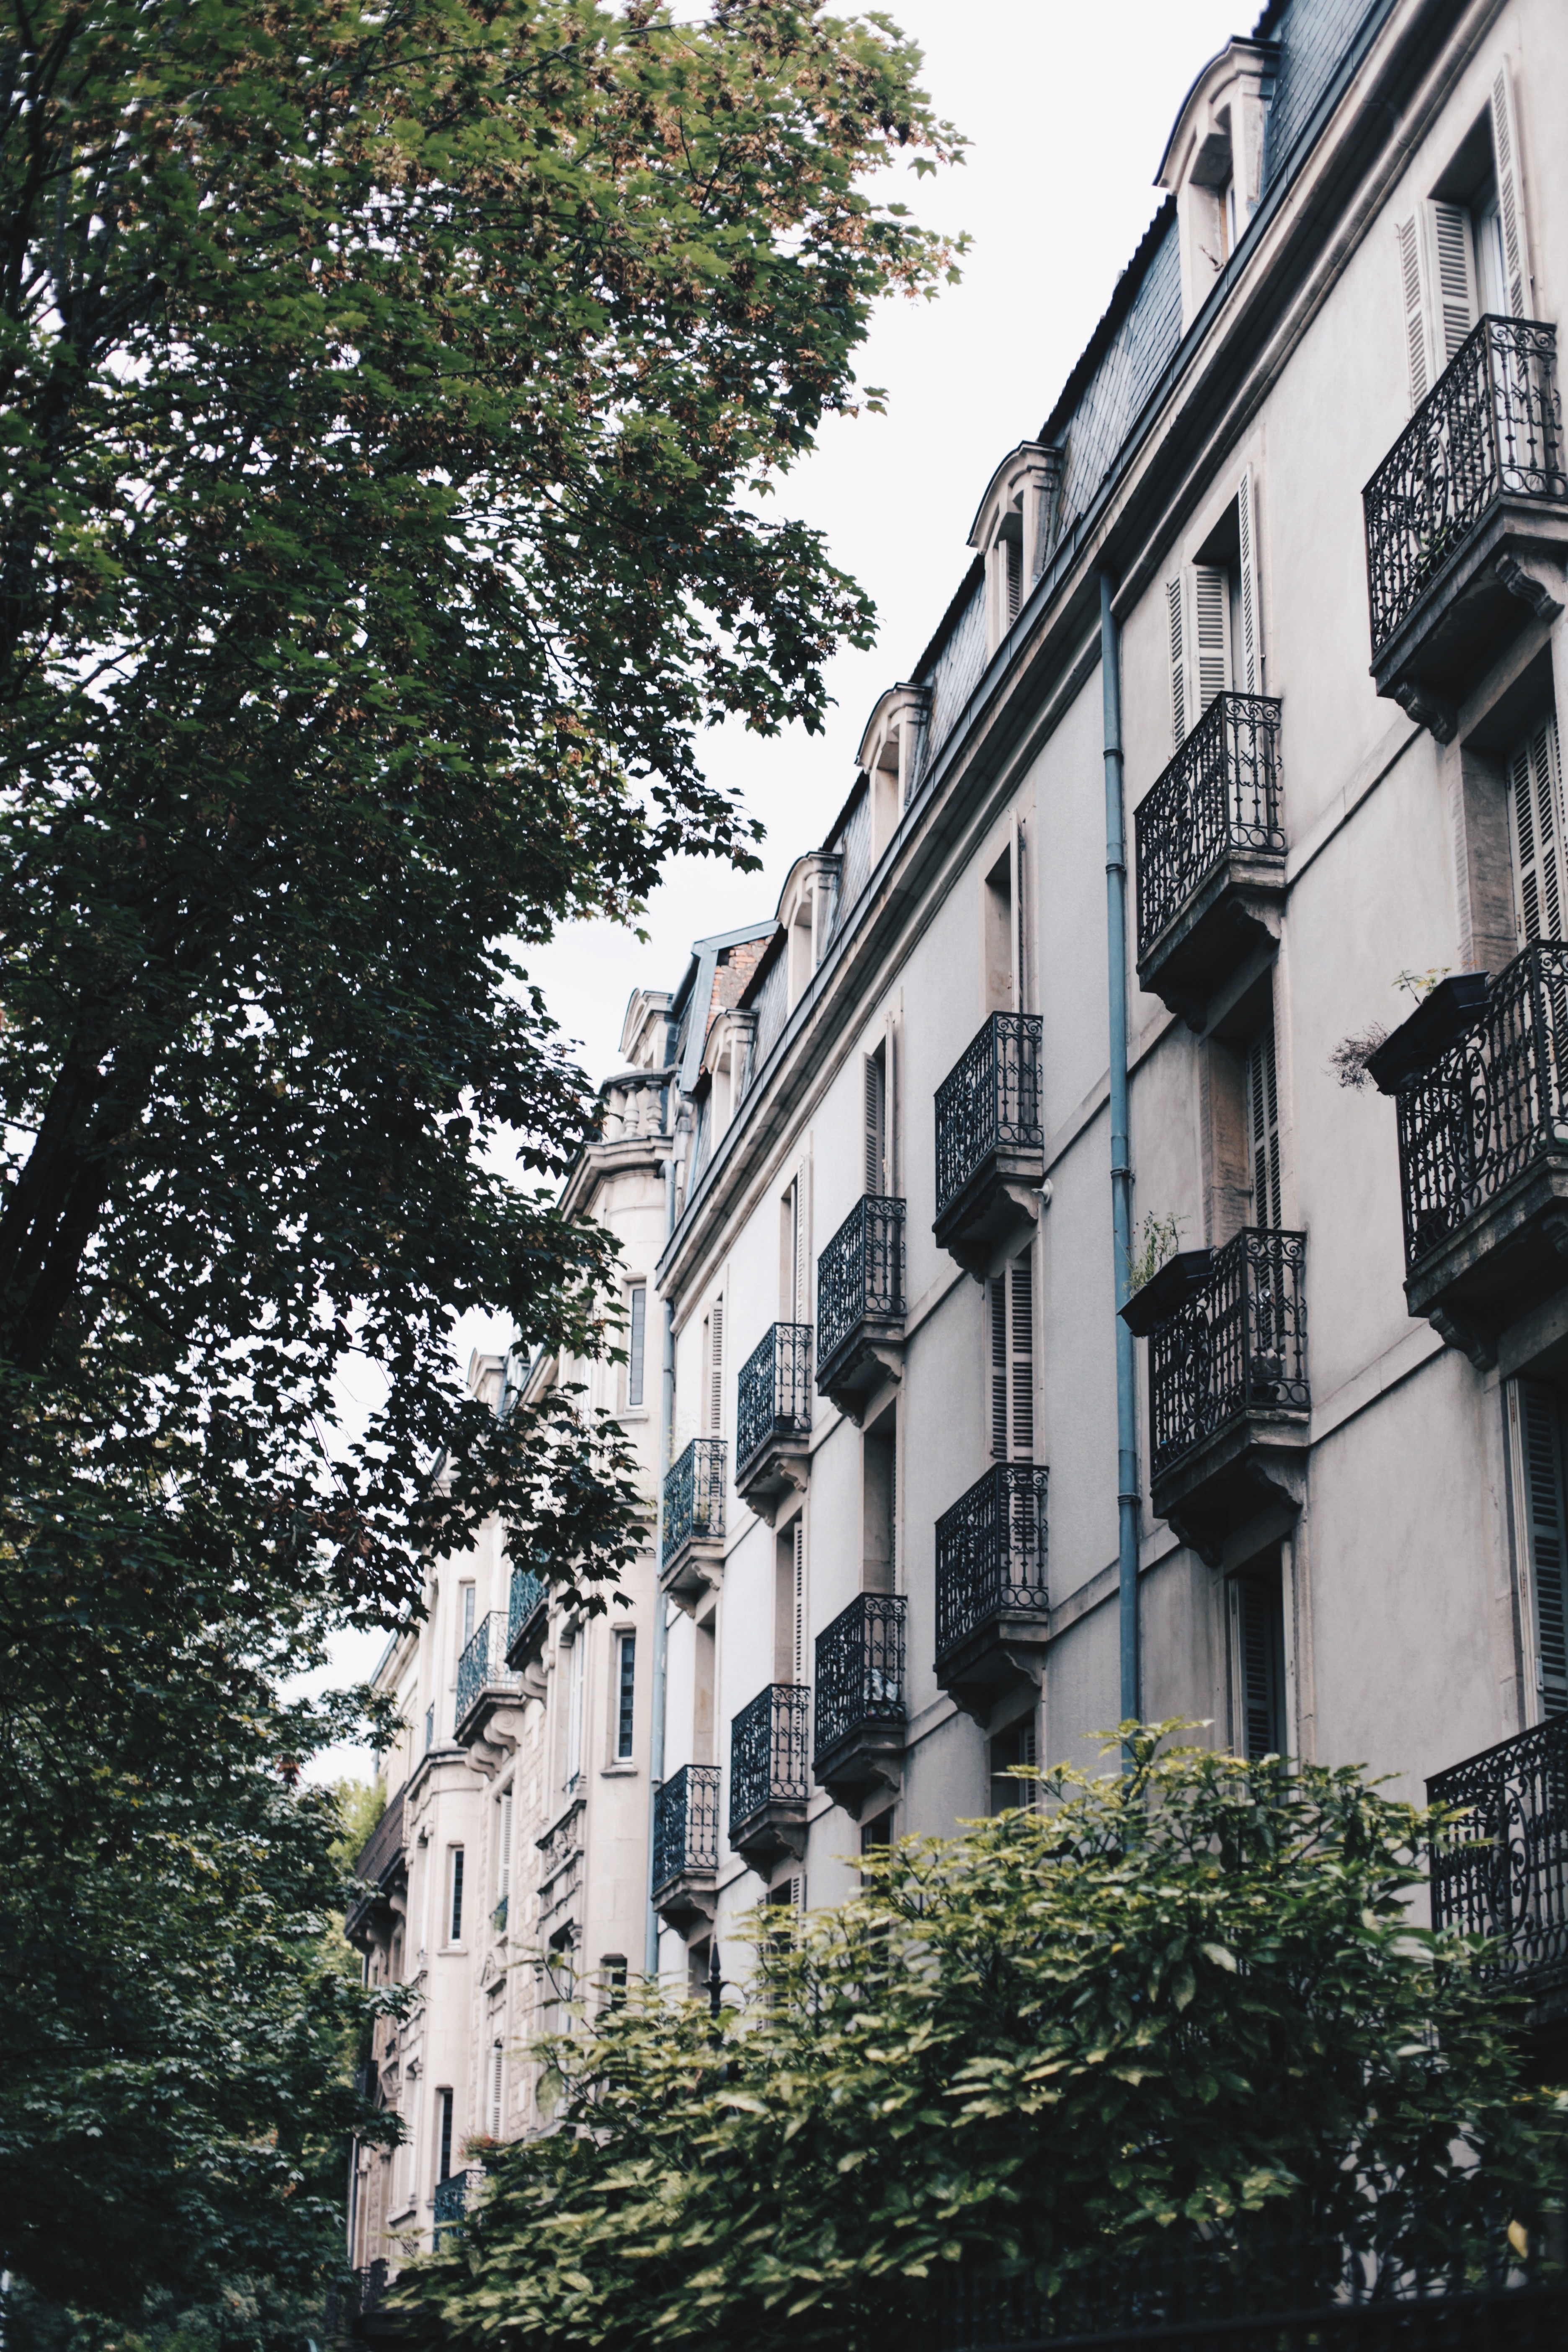
architecture, mansion, house, town, building, downtown, facade, estate, neighbourhood, urban area, residential area